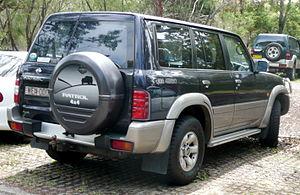
Le Nissan Patrol est le 4x4 phare de la marque japonaise du même nom.